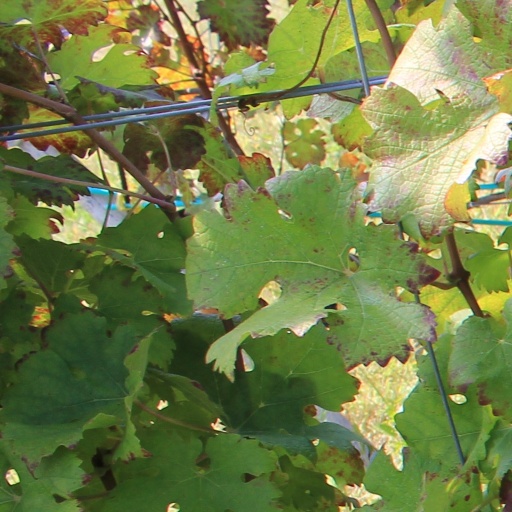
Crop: grape